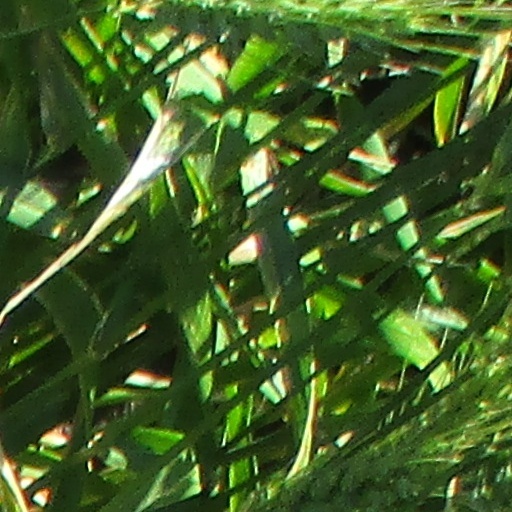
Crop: wheat